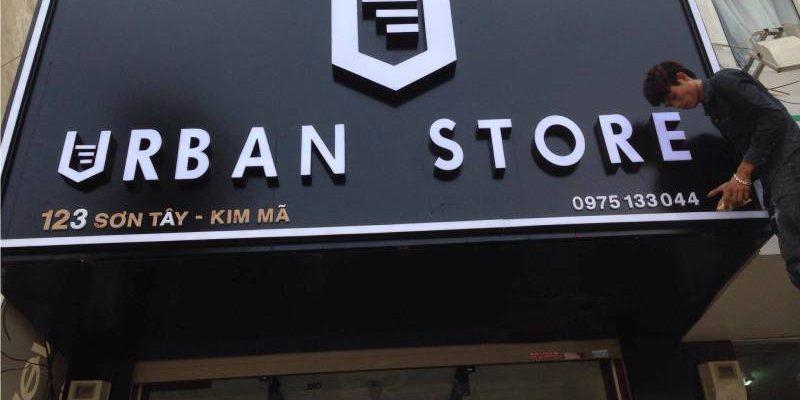
có một người đàn ông đang đứng gần một cái bảng hiệu màu đen